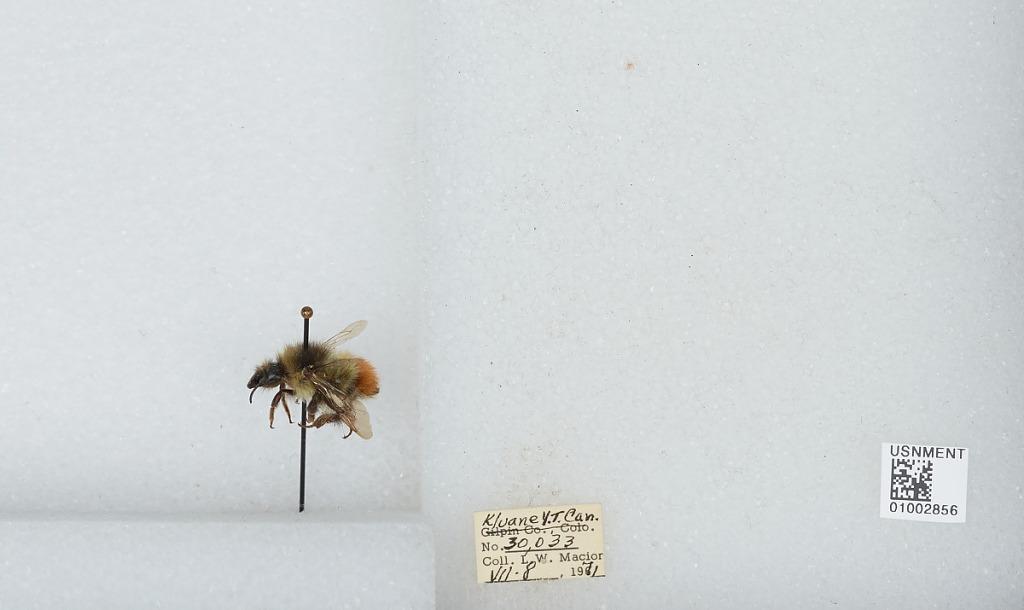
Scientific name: Bombus (Pyrobombus) flavifrons Cresson
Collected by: L. Macior
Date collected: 1971-7-8
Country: Canada
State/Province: Yukon Territory
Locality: Kluane
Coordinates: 60.75, -139.5